Deadwood Formation

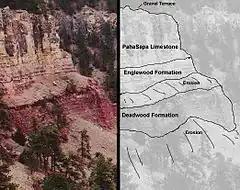
The Deadwood Formation at Fallingrock cliff in Dark Canyon in the Black Hills, South Dakota.

The Deadwood Formation is a geologic formation of the Williston Basin and Western Canada Sedimentary Basin. It is present in parts of North and South Dakota and Montana in the United States, and in parts of Alberta, Saskatchewan, and southwestern corner of Manitoba in Canada. It is of Late Cambrian to Early Ordovician age and was named for exposures in Whitewood Creek near Deadwood, South Dakota. It is a significant aquifer in some areas, and its conglomerates yielded significant quantities of gold in the Black Hills of South Dakota.